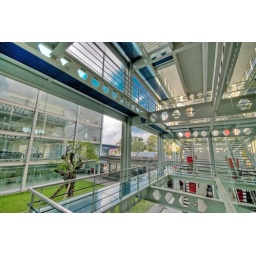
covered with glass and brushed by light. building designed by Wibi@eltra